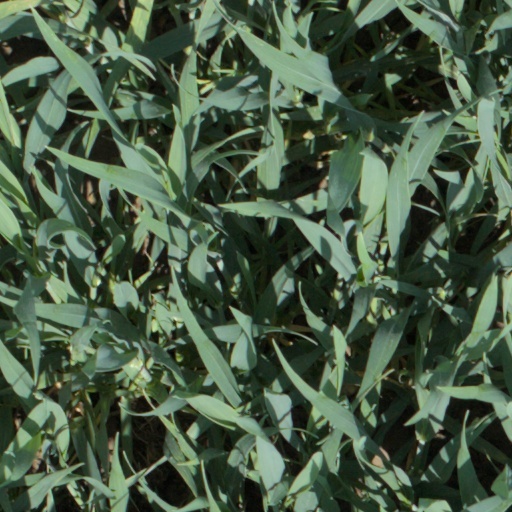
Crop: wheat